Atlas (DC Comics)

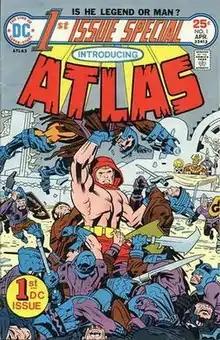
Atlas as seen on the cover of "1st Issue Special" (April 1975).

Atlas is the name of different characters appearing in American comic books published by DC Comics. The first Atlas is a superhero and antihero who debuted in "1st Issue Special" #1 (April 1975) and was created by Jack Kirby.